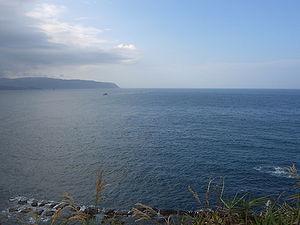
Il existe des contentieux entre la Chine, le Japon et la Corée du Sud sur l'étendue de leurs zones économiques exclusives respectives en mer de Chine orientale.